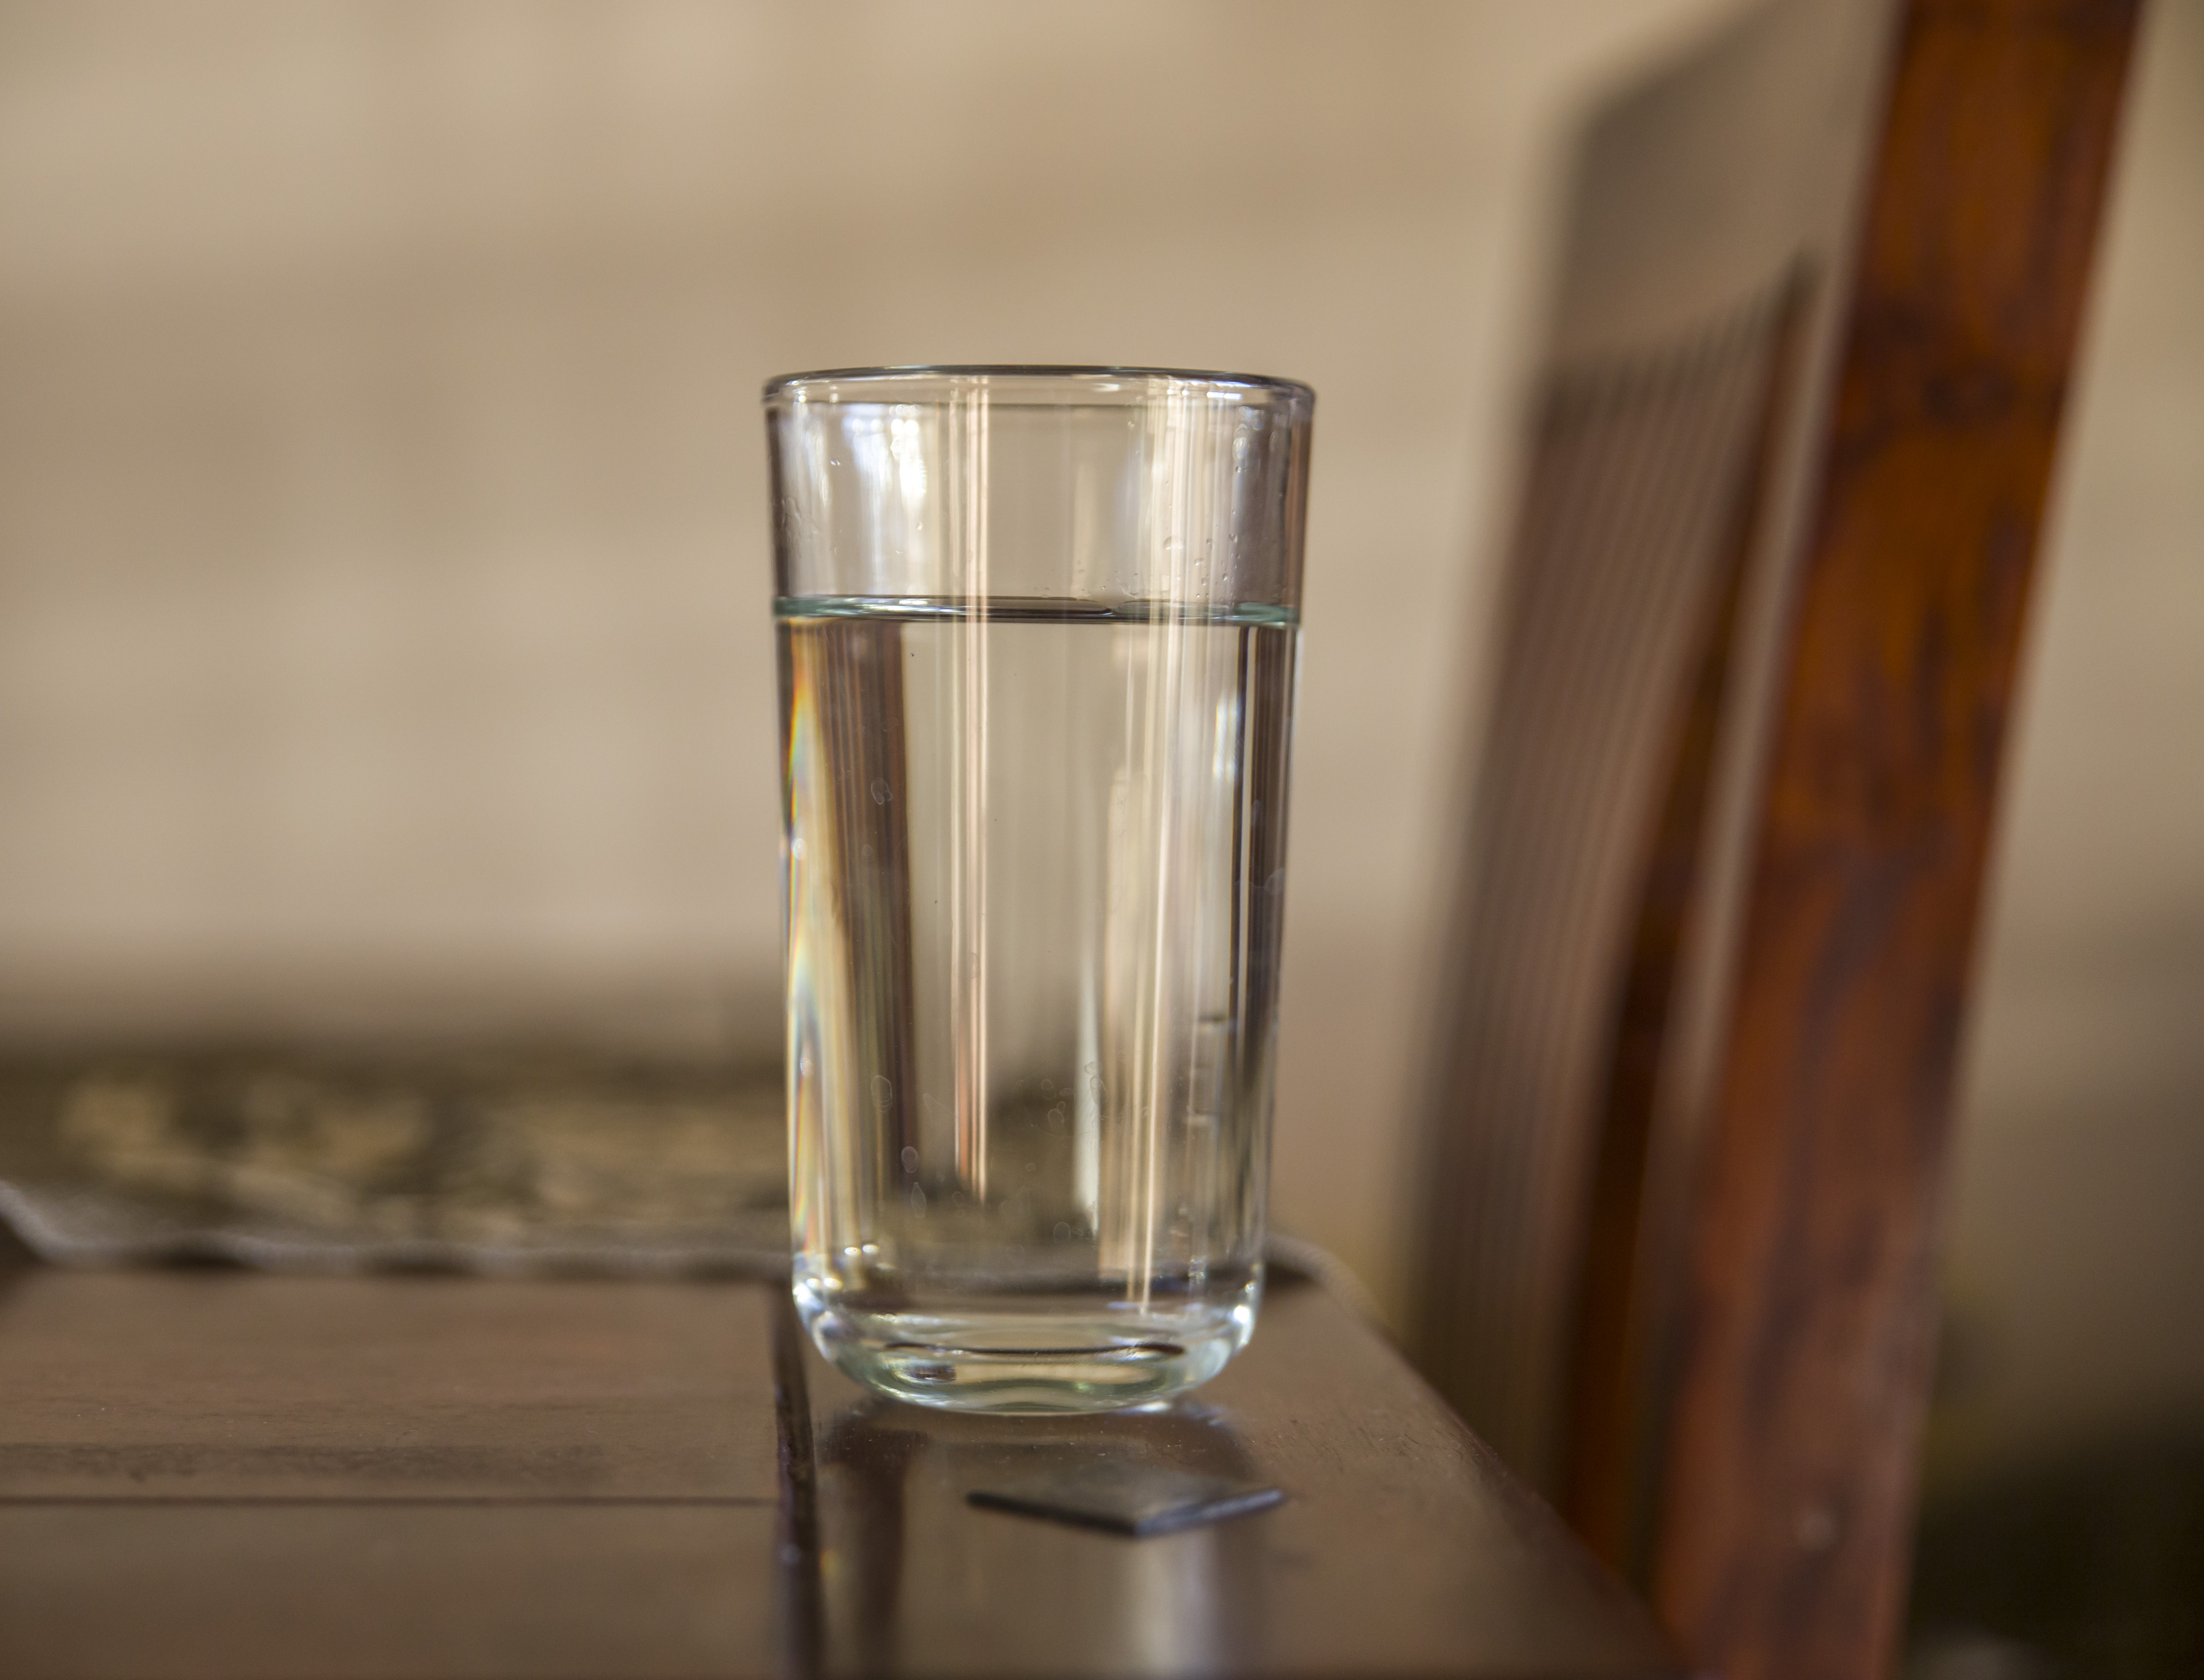
water, glass, health, hydrated, cold, fluid, liquid, drinkware, serveware, barware, Transparent material, drink, silver, highball glass, tumbler, schnapps, kitchen utensil, solution